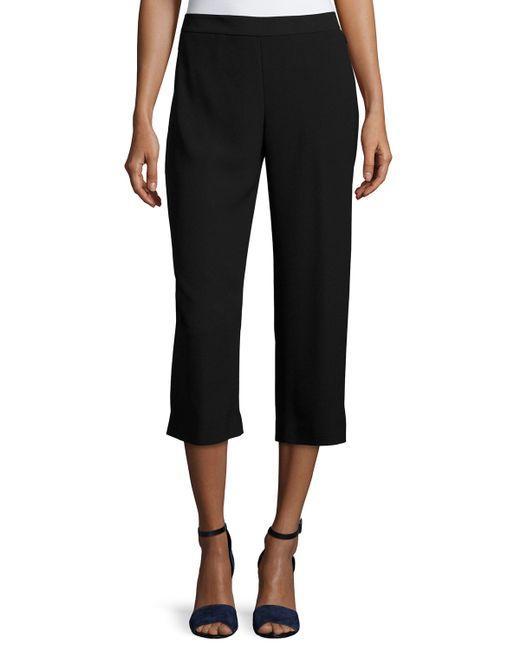
Schwarze Hälfte der beinlangen Hose